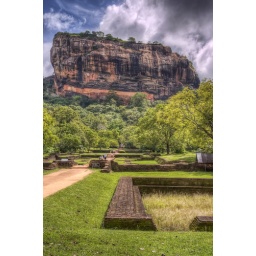
The great rock of Sigiriya, fortified by King Kassapa in the fifth century, viewed from the water gardens